Answer in natural language. How many Paintings are visible in the scene? Choose between the following options: 3, 2, 5, 4 or 1
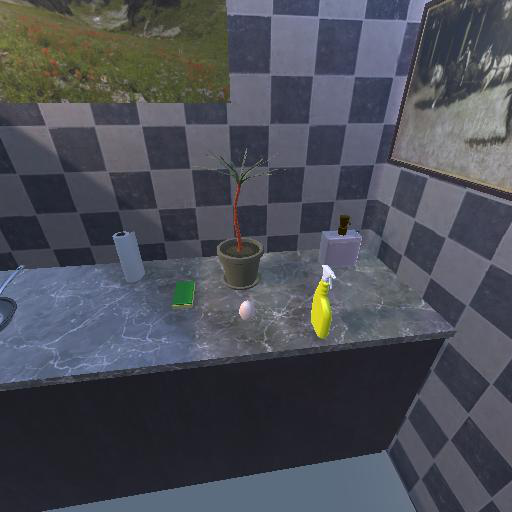
<answer>2</answer>